Aatagallu

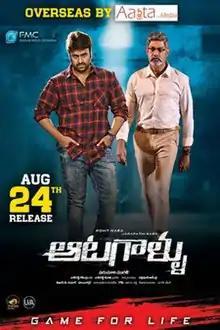
Theatrical release poster

Aatagallu is a 2018 Indian Telugu-language action thriller film produced by Vaasireddy Ravindra, Vaasireddy Sivaji, Vaddapudi Jithendra, and Makkina Ramu under the Friends Movie Creations banner. The film was directed by Paruchuri Murali. The film stars Jagapathi Babu, Nara Rohit, Darshana Banik in the lead roles and music composed by Sai Karthik. Editing and Cinematography was handled by Marthand K. Venkatesh and Vijay C. Kumar respectively. The film was released on 24 August 2018.